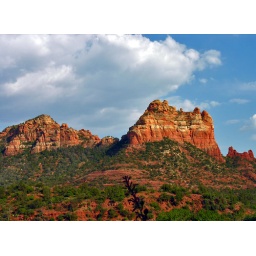
cloud over red